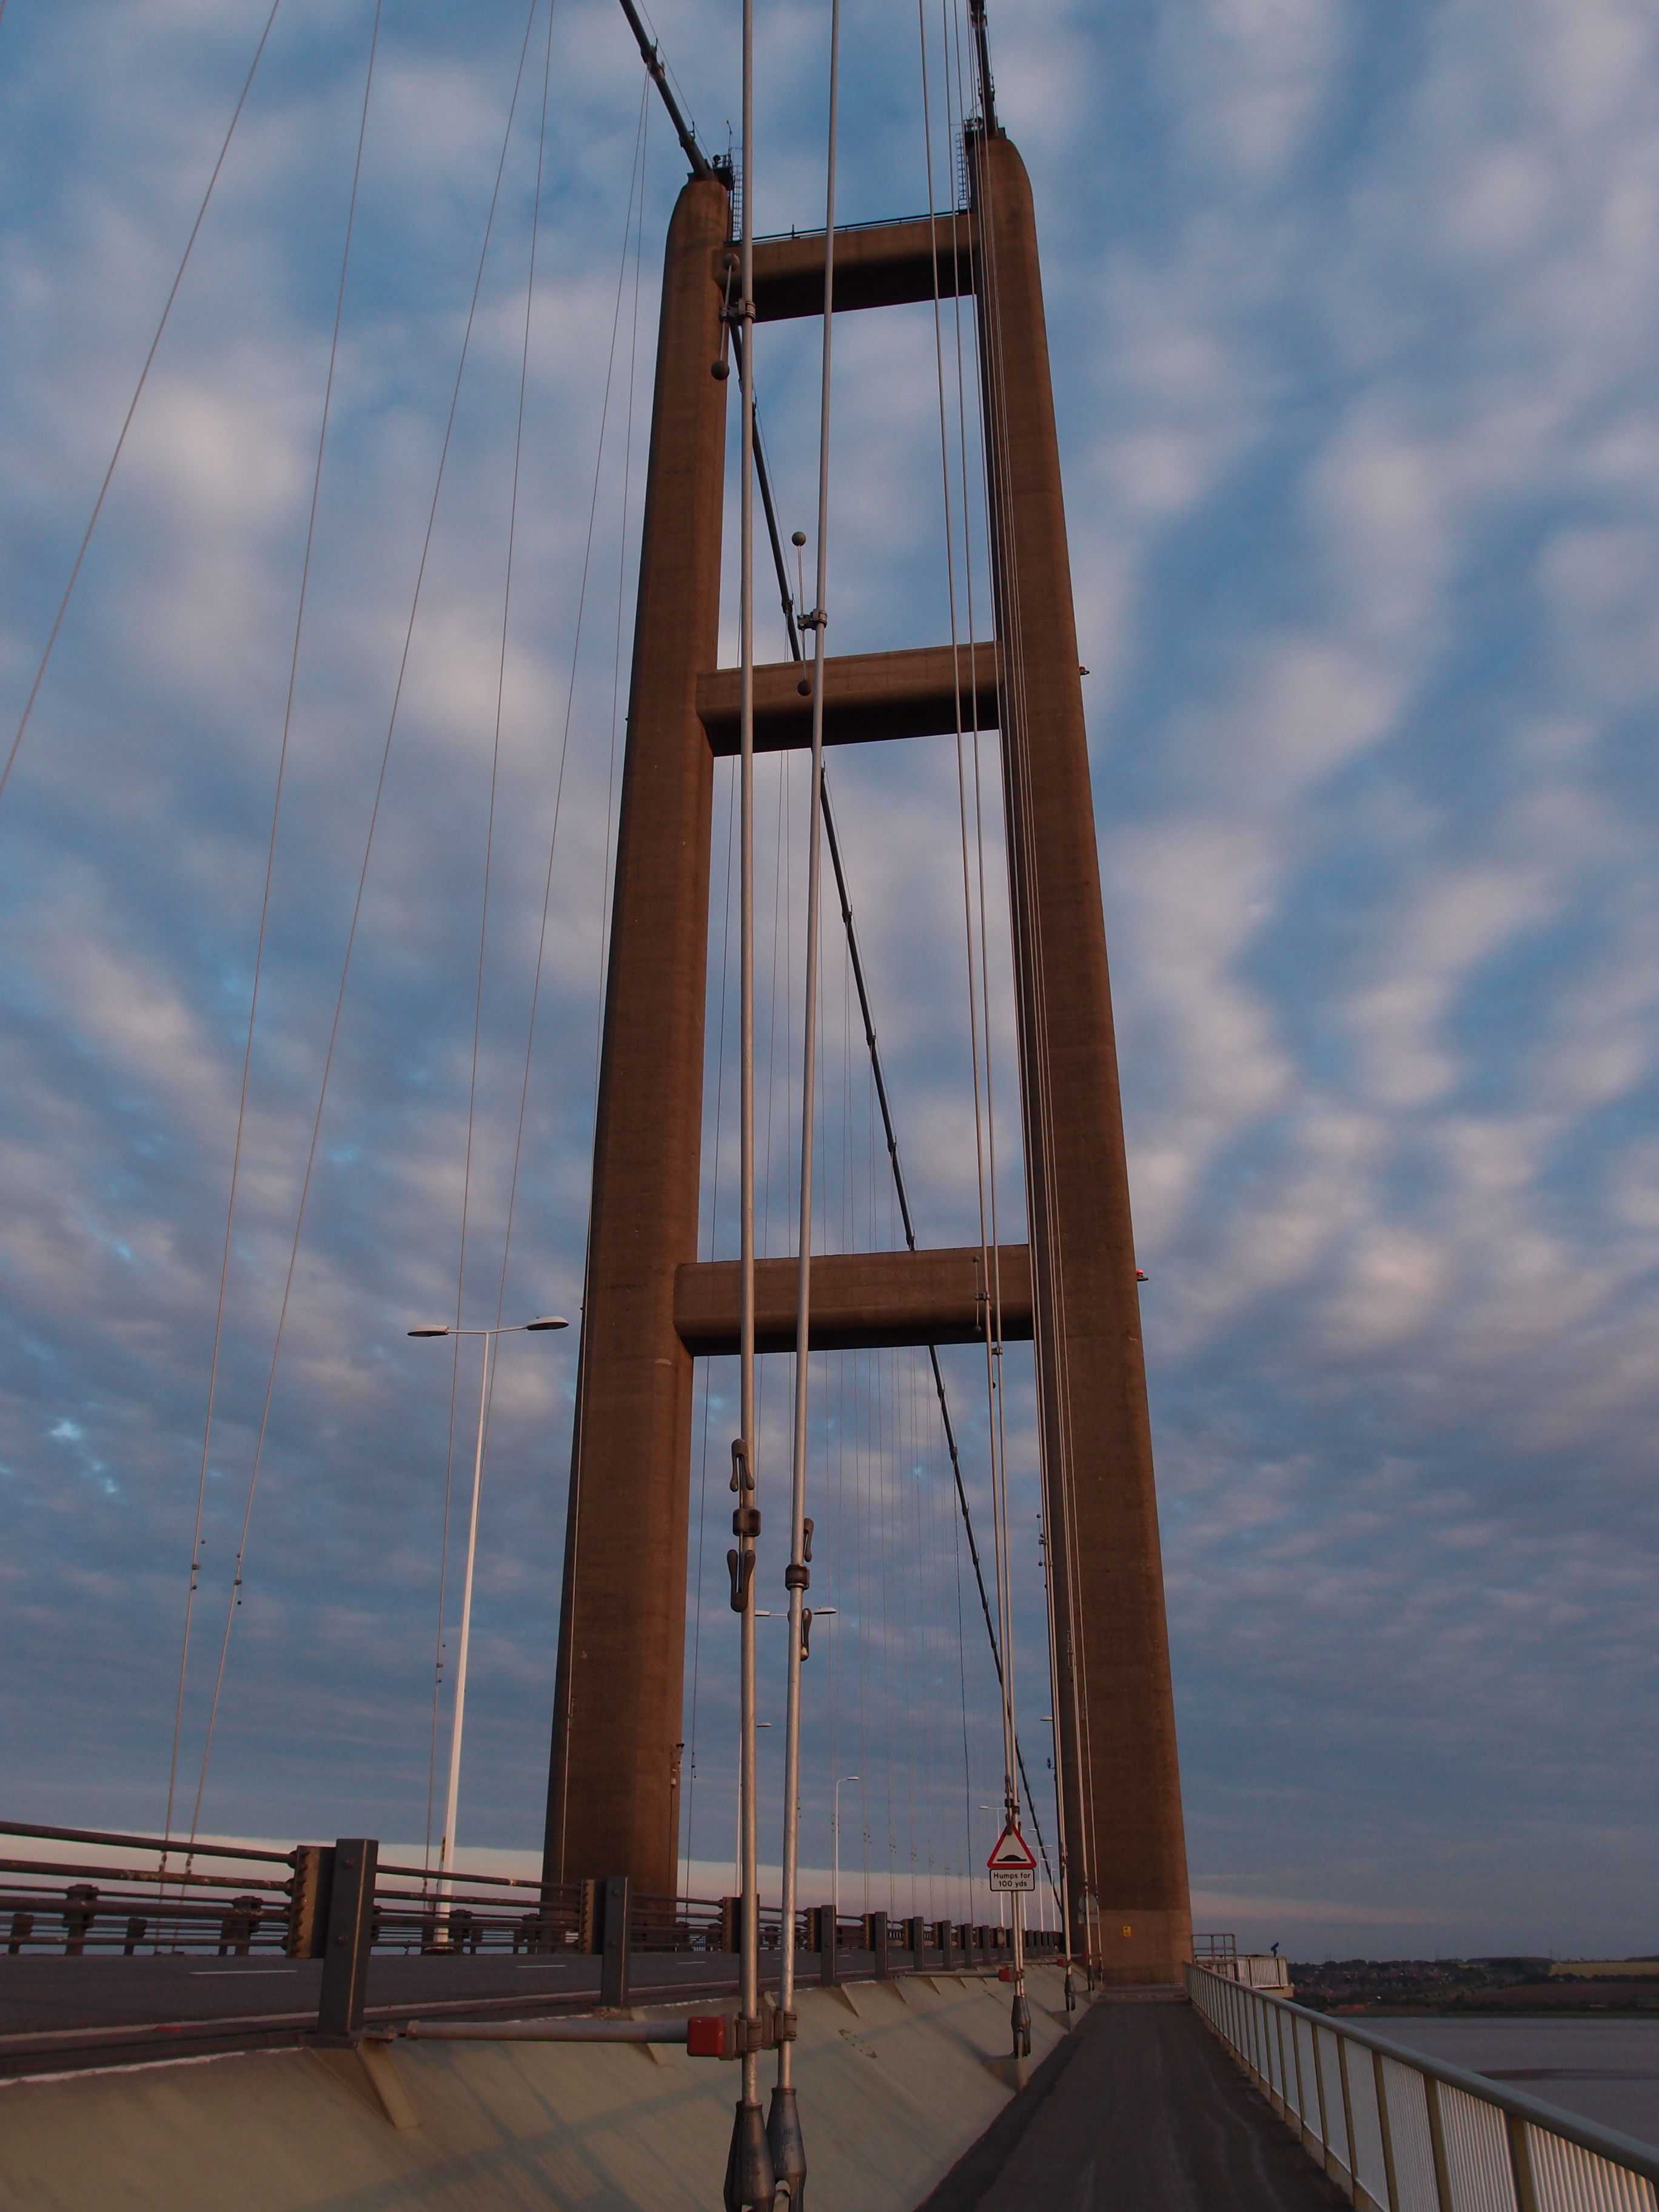
architecture, structure, boat, bridge, wind, vehicle, tower, mast, landmark, suspension, yorkshire, engineering, sail, hull, humber bridge, cable stayed bridge, humberside